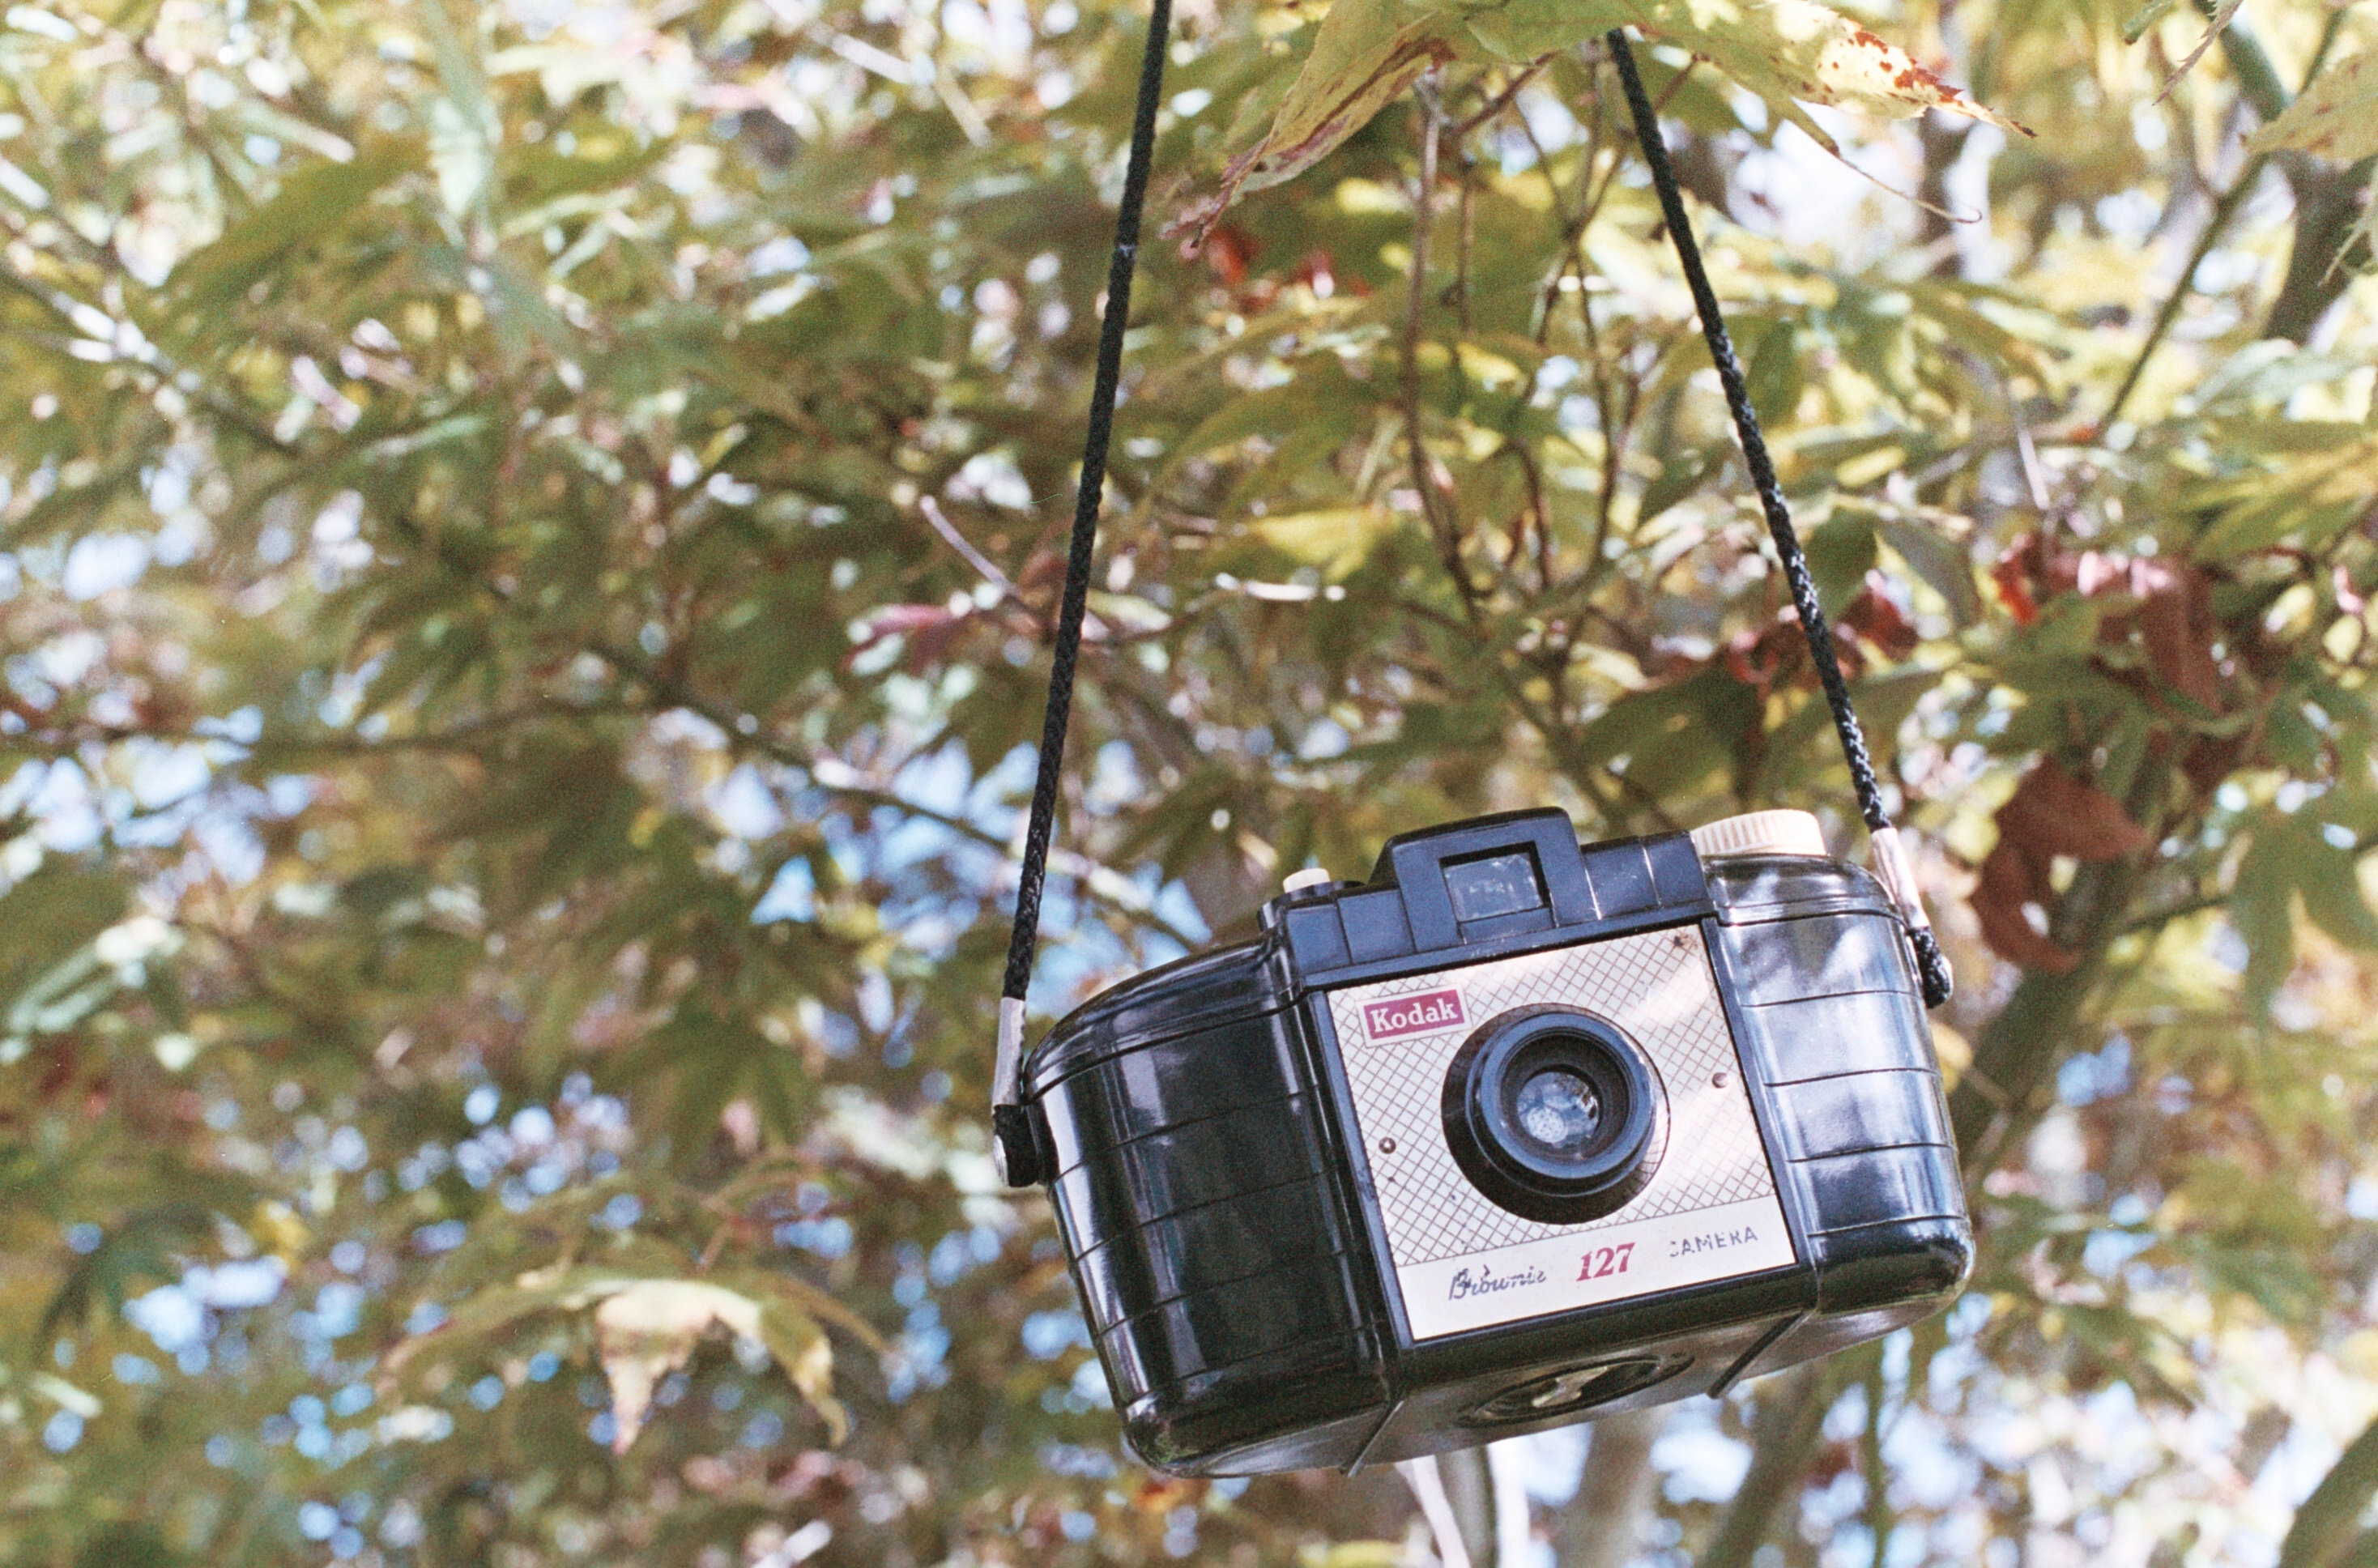
tree, branch, plant, flower, spring, autumn, season, canonae1, photograph, expired, kodakbrownie, fujifilmsuperia400, brownie127